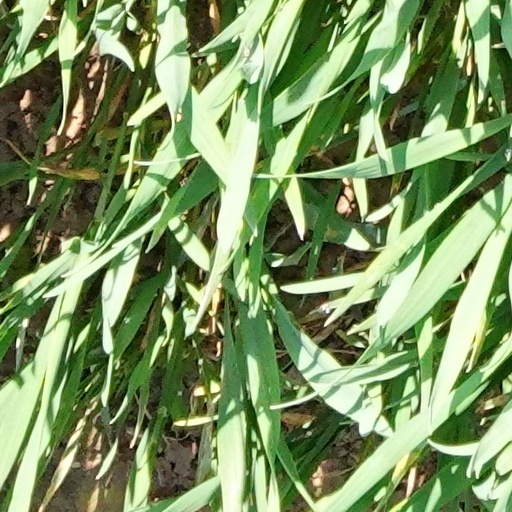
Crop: wheat